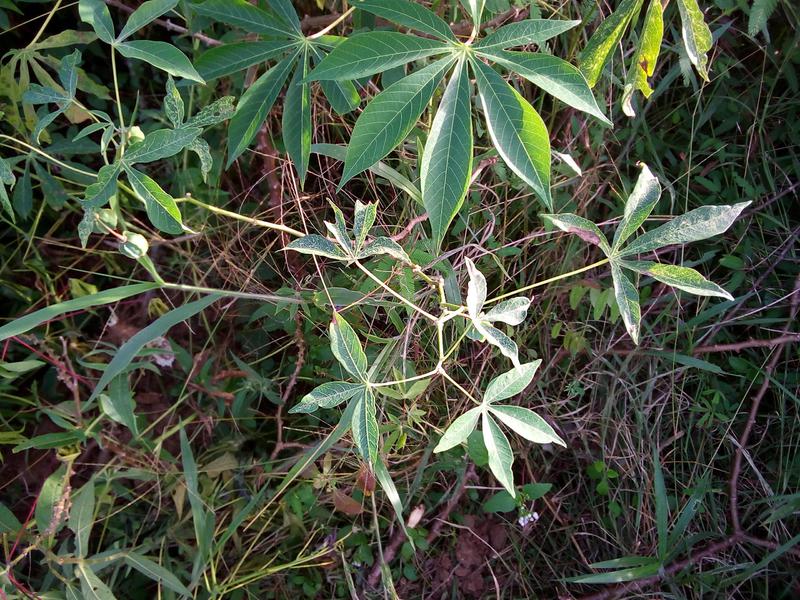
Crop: cassava
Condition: healthy